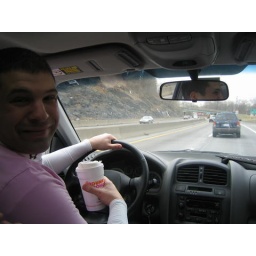
Drivin in my pink shirt